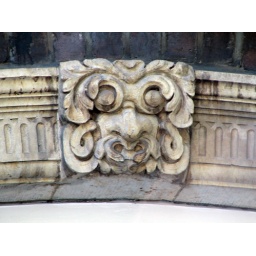
Built from 1910 -1911 as an art trading house in Hamburg, this building is covered with Green Men.